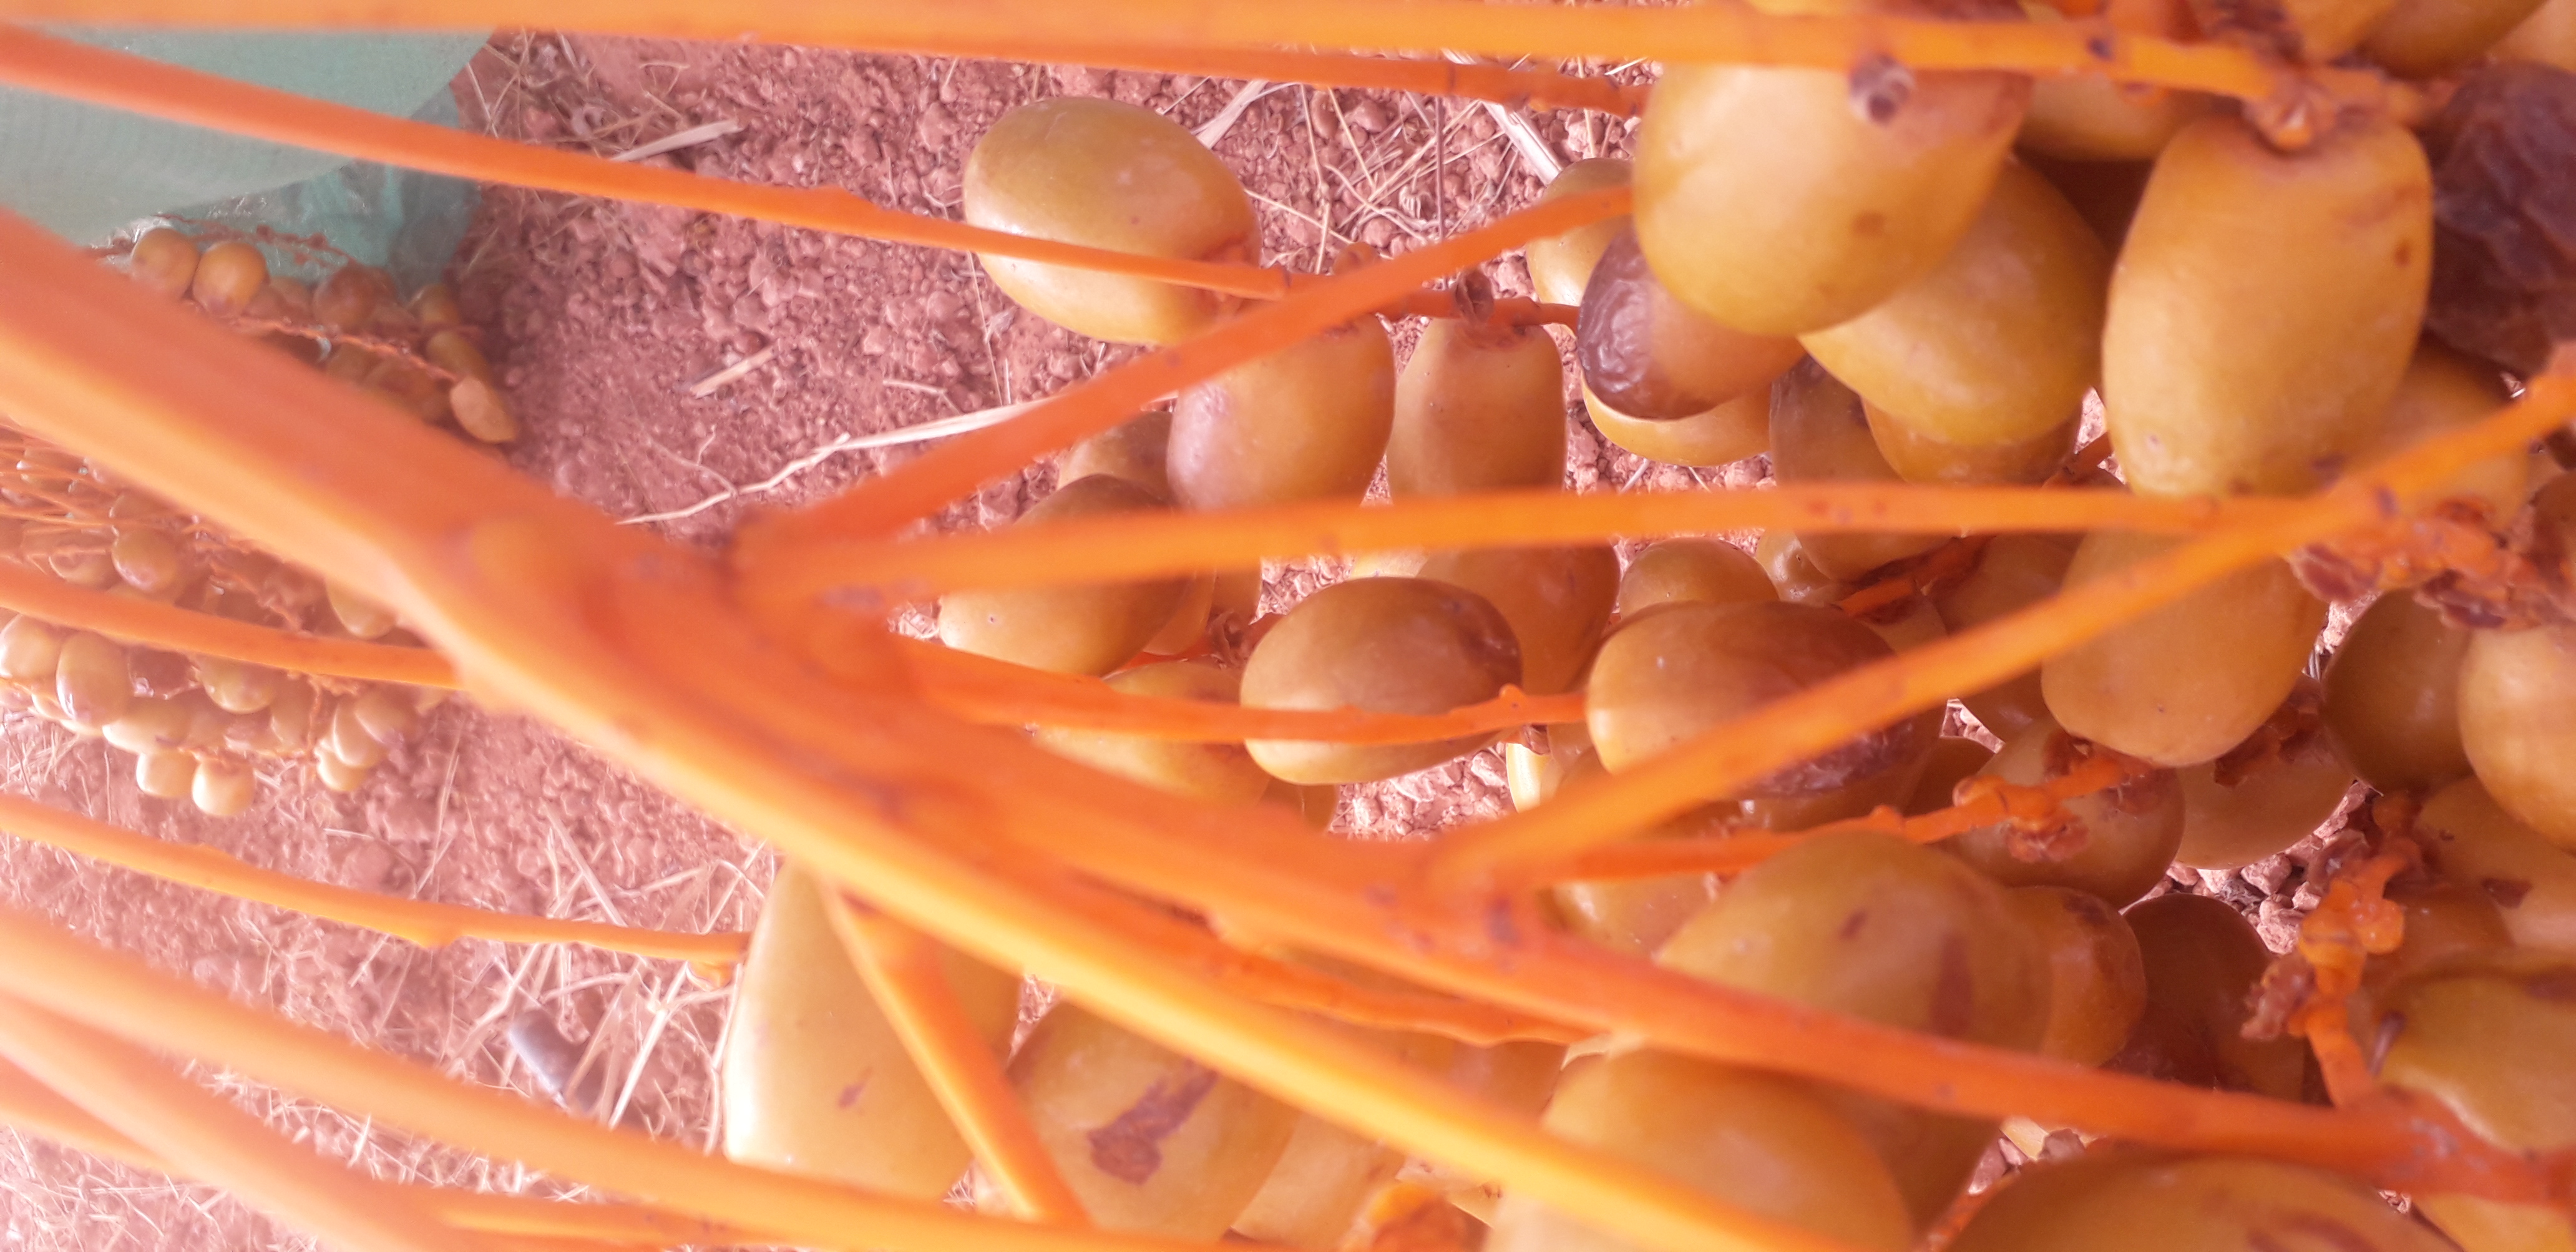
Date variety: Boufagous